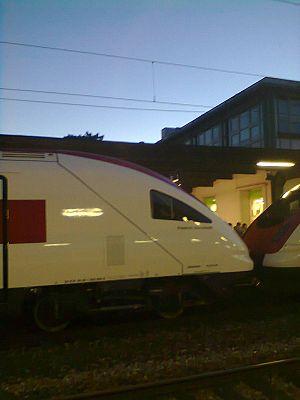
Train Durrenmatt
Friedrich Dürrenmatt, né le 5 janvier 1921 à Konolfingen, dans le canton de Berne, et mort le 14 décembre 1990 à Neuchâtel, est un écrivain, auteur de roman policier, dramaturge et peintre suisse de langue allemande.